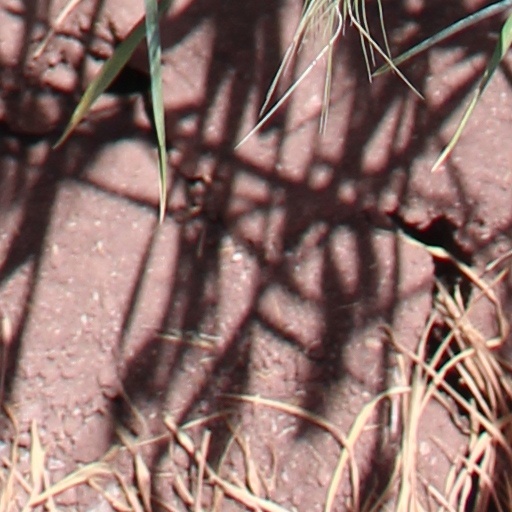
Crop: wheat